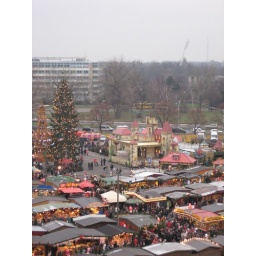
The tree and large castle in the center of the market. The castle was a huge playground with storybook statues for kids.